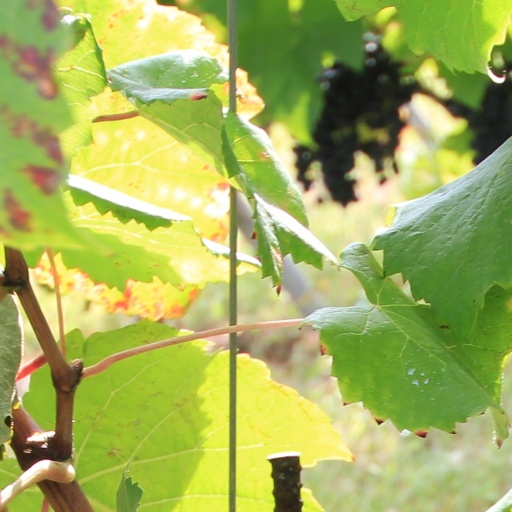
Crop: grape